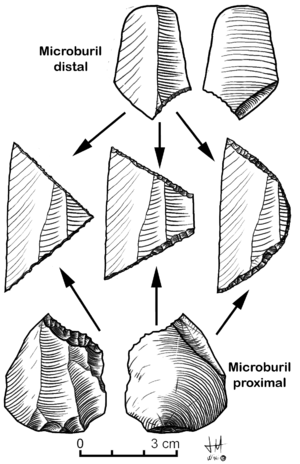
Techique du coup de microburil: Obtention des plusieurs types de microlithes géométriques,un triangle, un trapèze et un segment, et ses différences avec le microburin proximal et le microburil distal